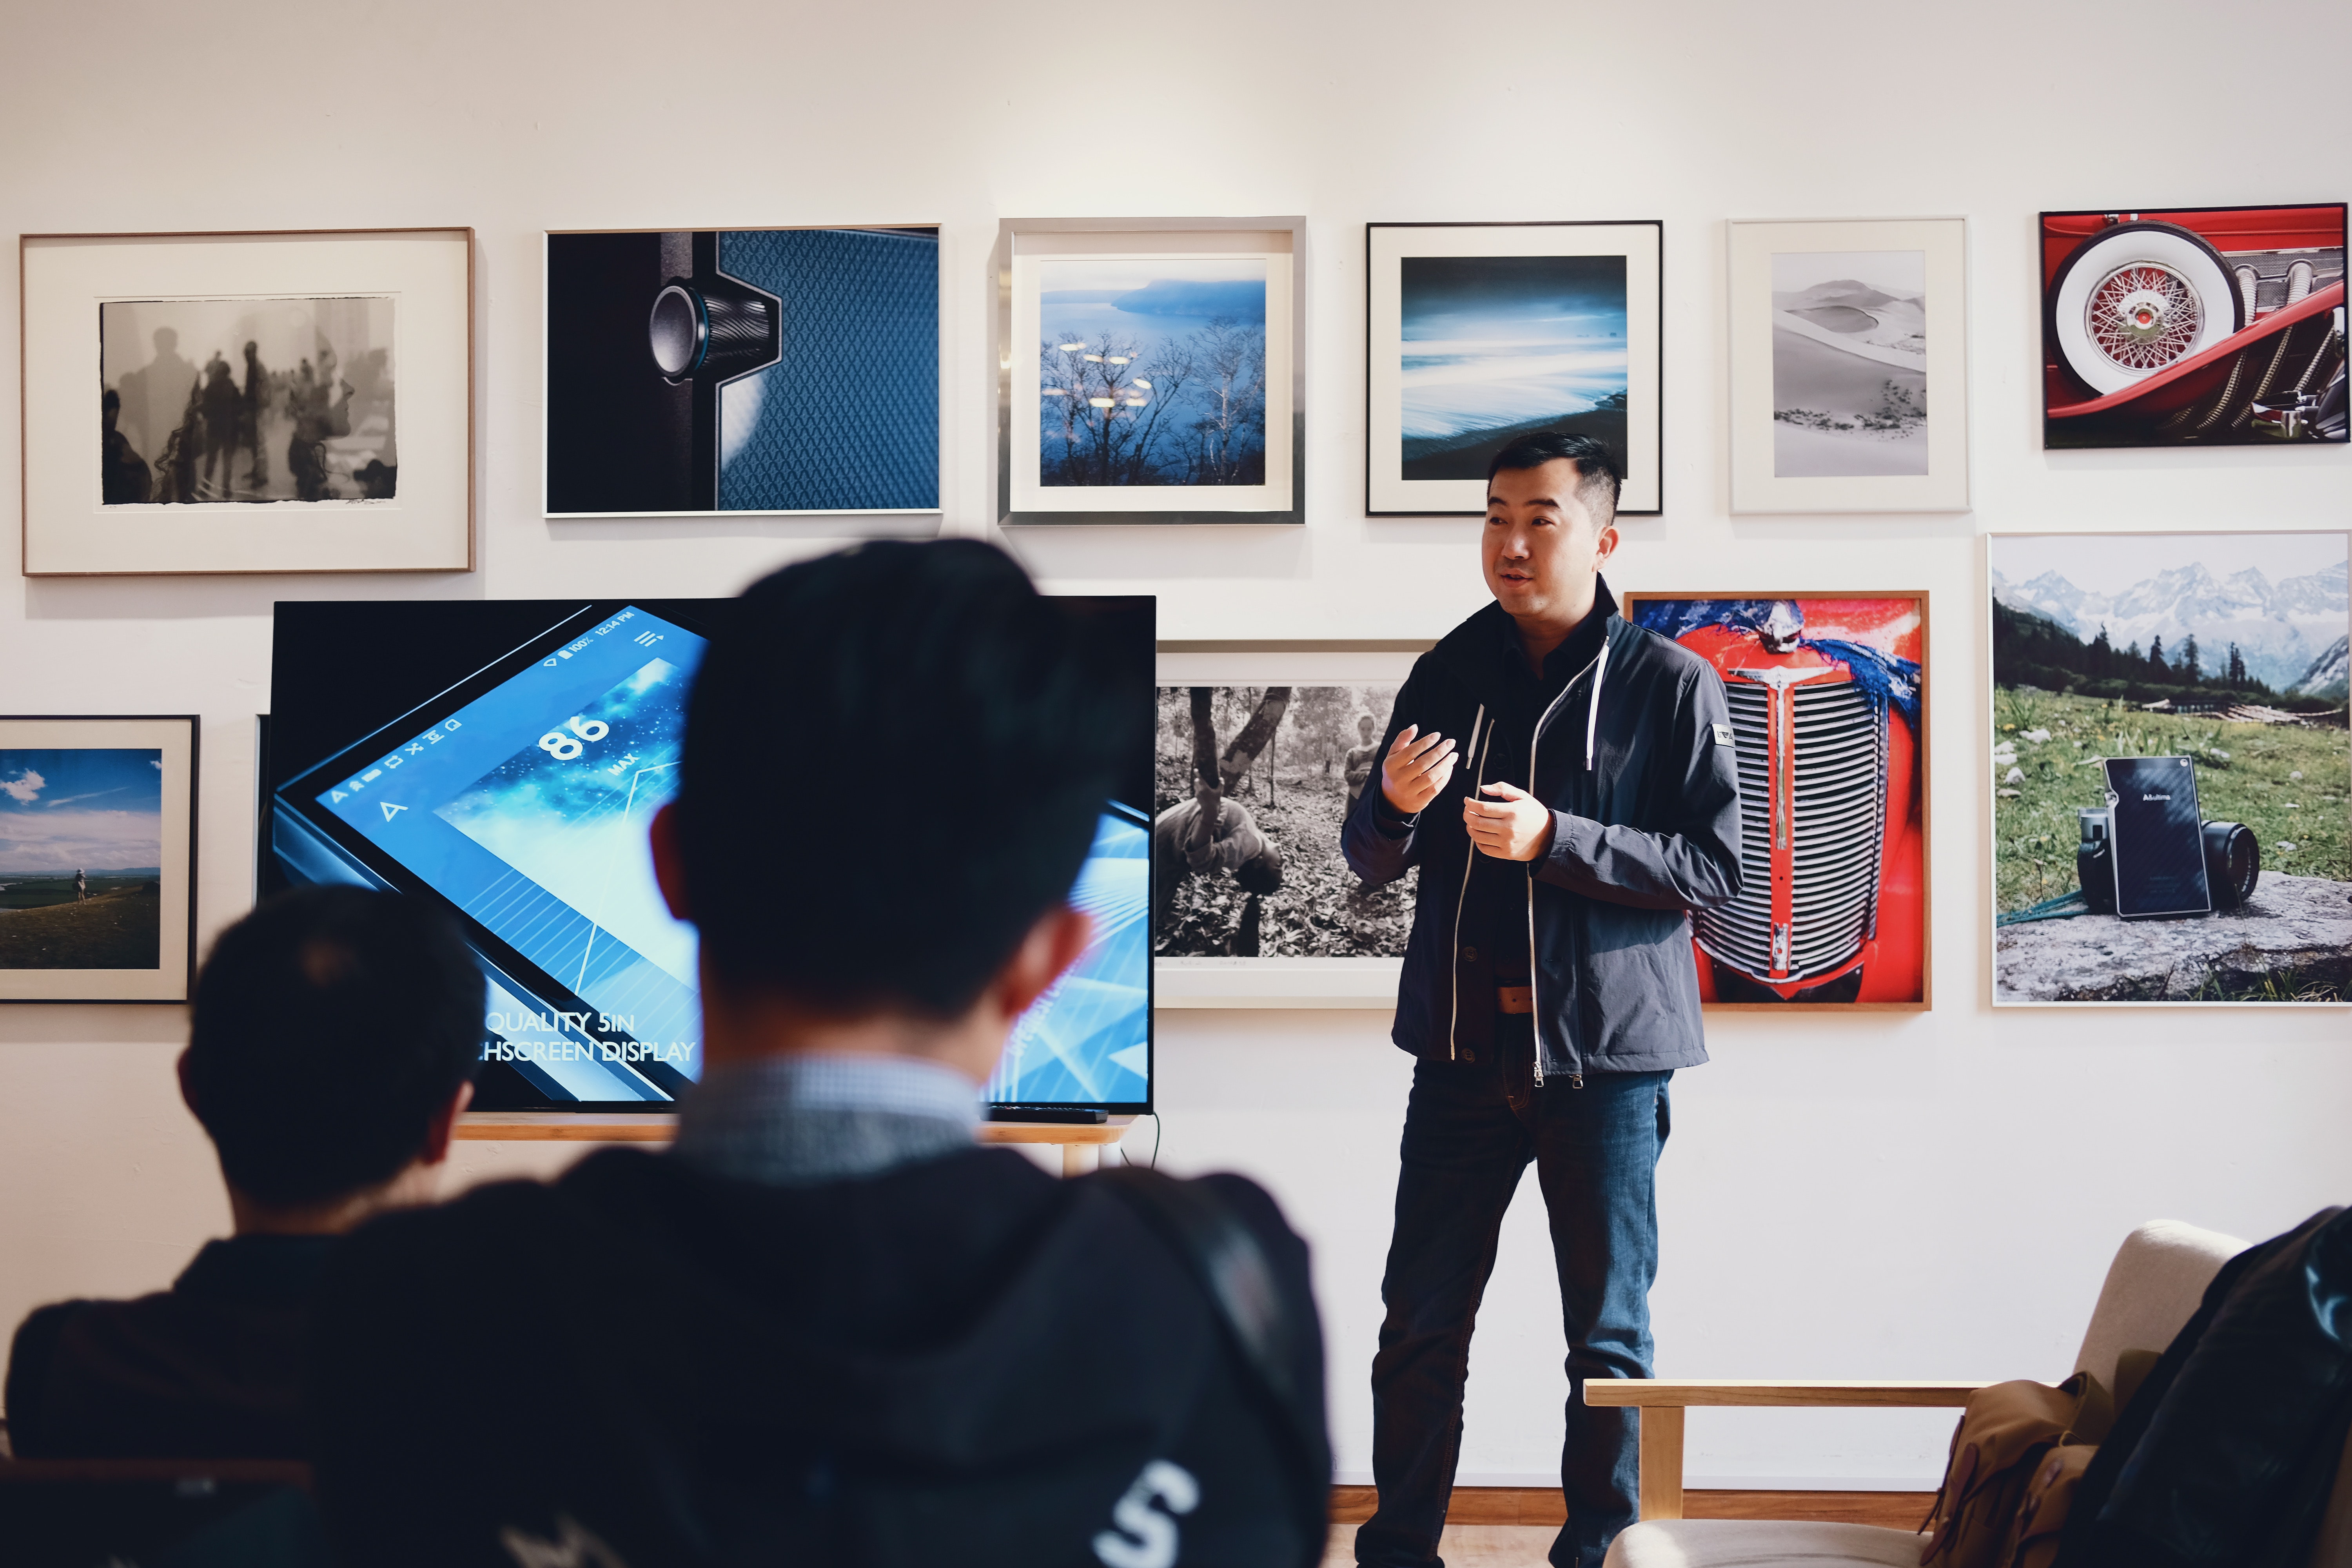
art exhibition, room, art, vernissage, visual arts, automotive design, event, design, art gallery, exhibition, photography, tourist attraction, house, artist, tourism, style, illustration